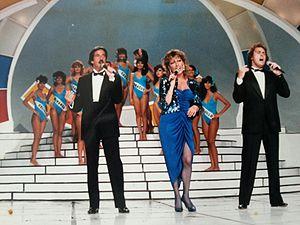
Trigo Limpio fut un groupe de musique espagnol très populaire en Espagne et en Amérique hispanique durant les années 1970 et 1980. Il était formé par Amaya Saizar, Iñaki Pablo et Luis Carlos Gil.